Jane Goude

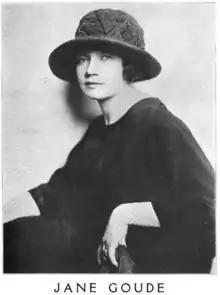
Jane Goude, from a 1922 publication.

Jane Goude (November 4, 1891 — August 7, 1966), born Genevieve Hazel Goude, was an American actress, Chautauqua performer, and clubwoman, billed as "The Girl from the Golden West".